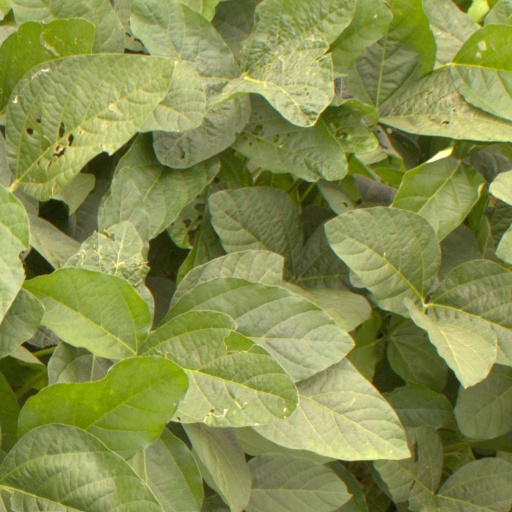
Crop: soybean